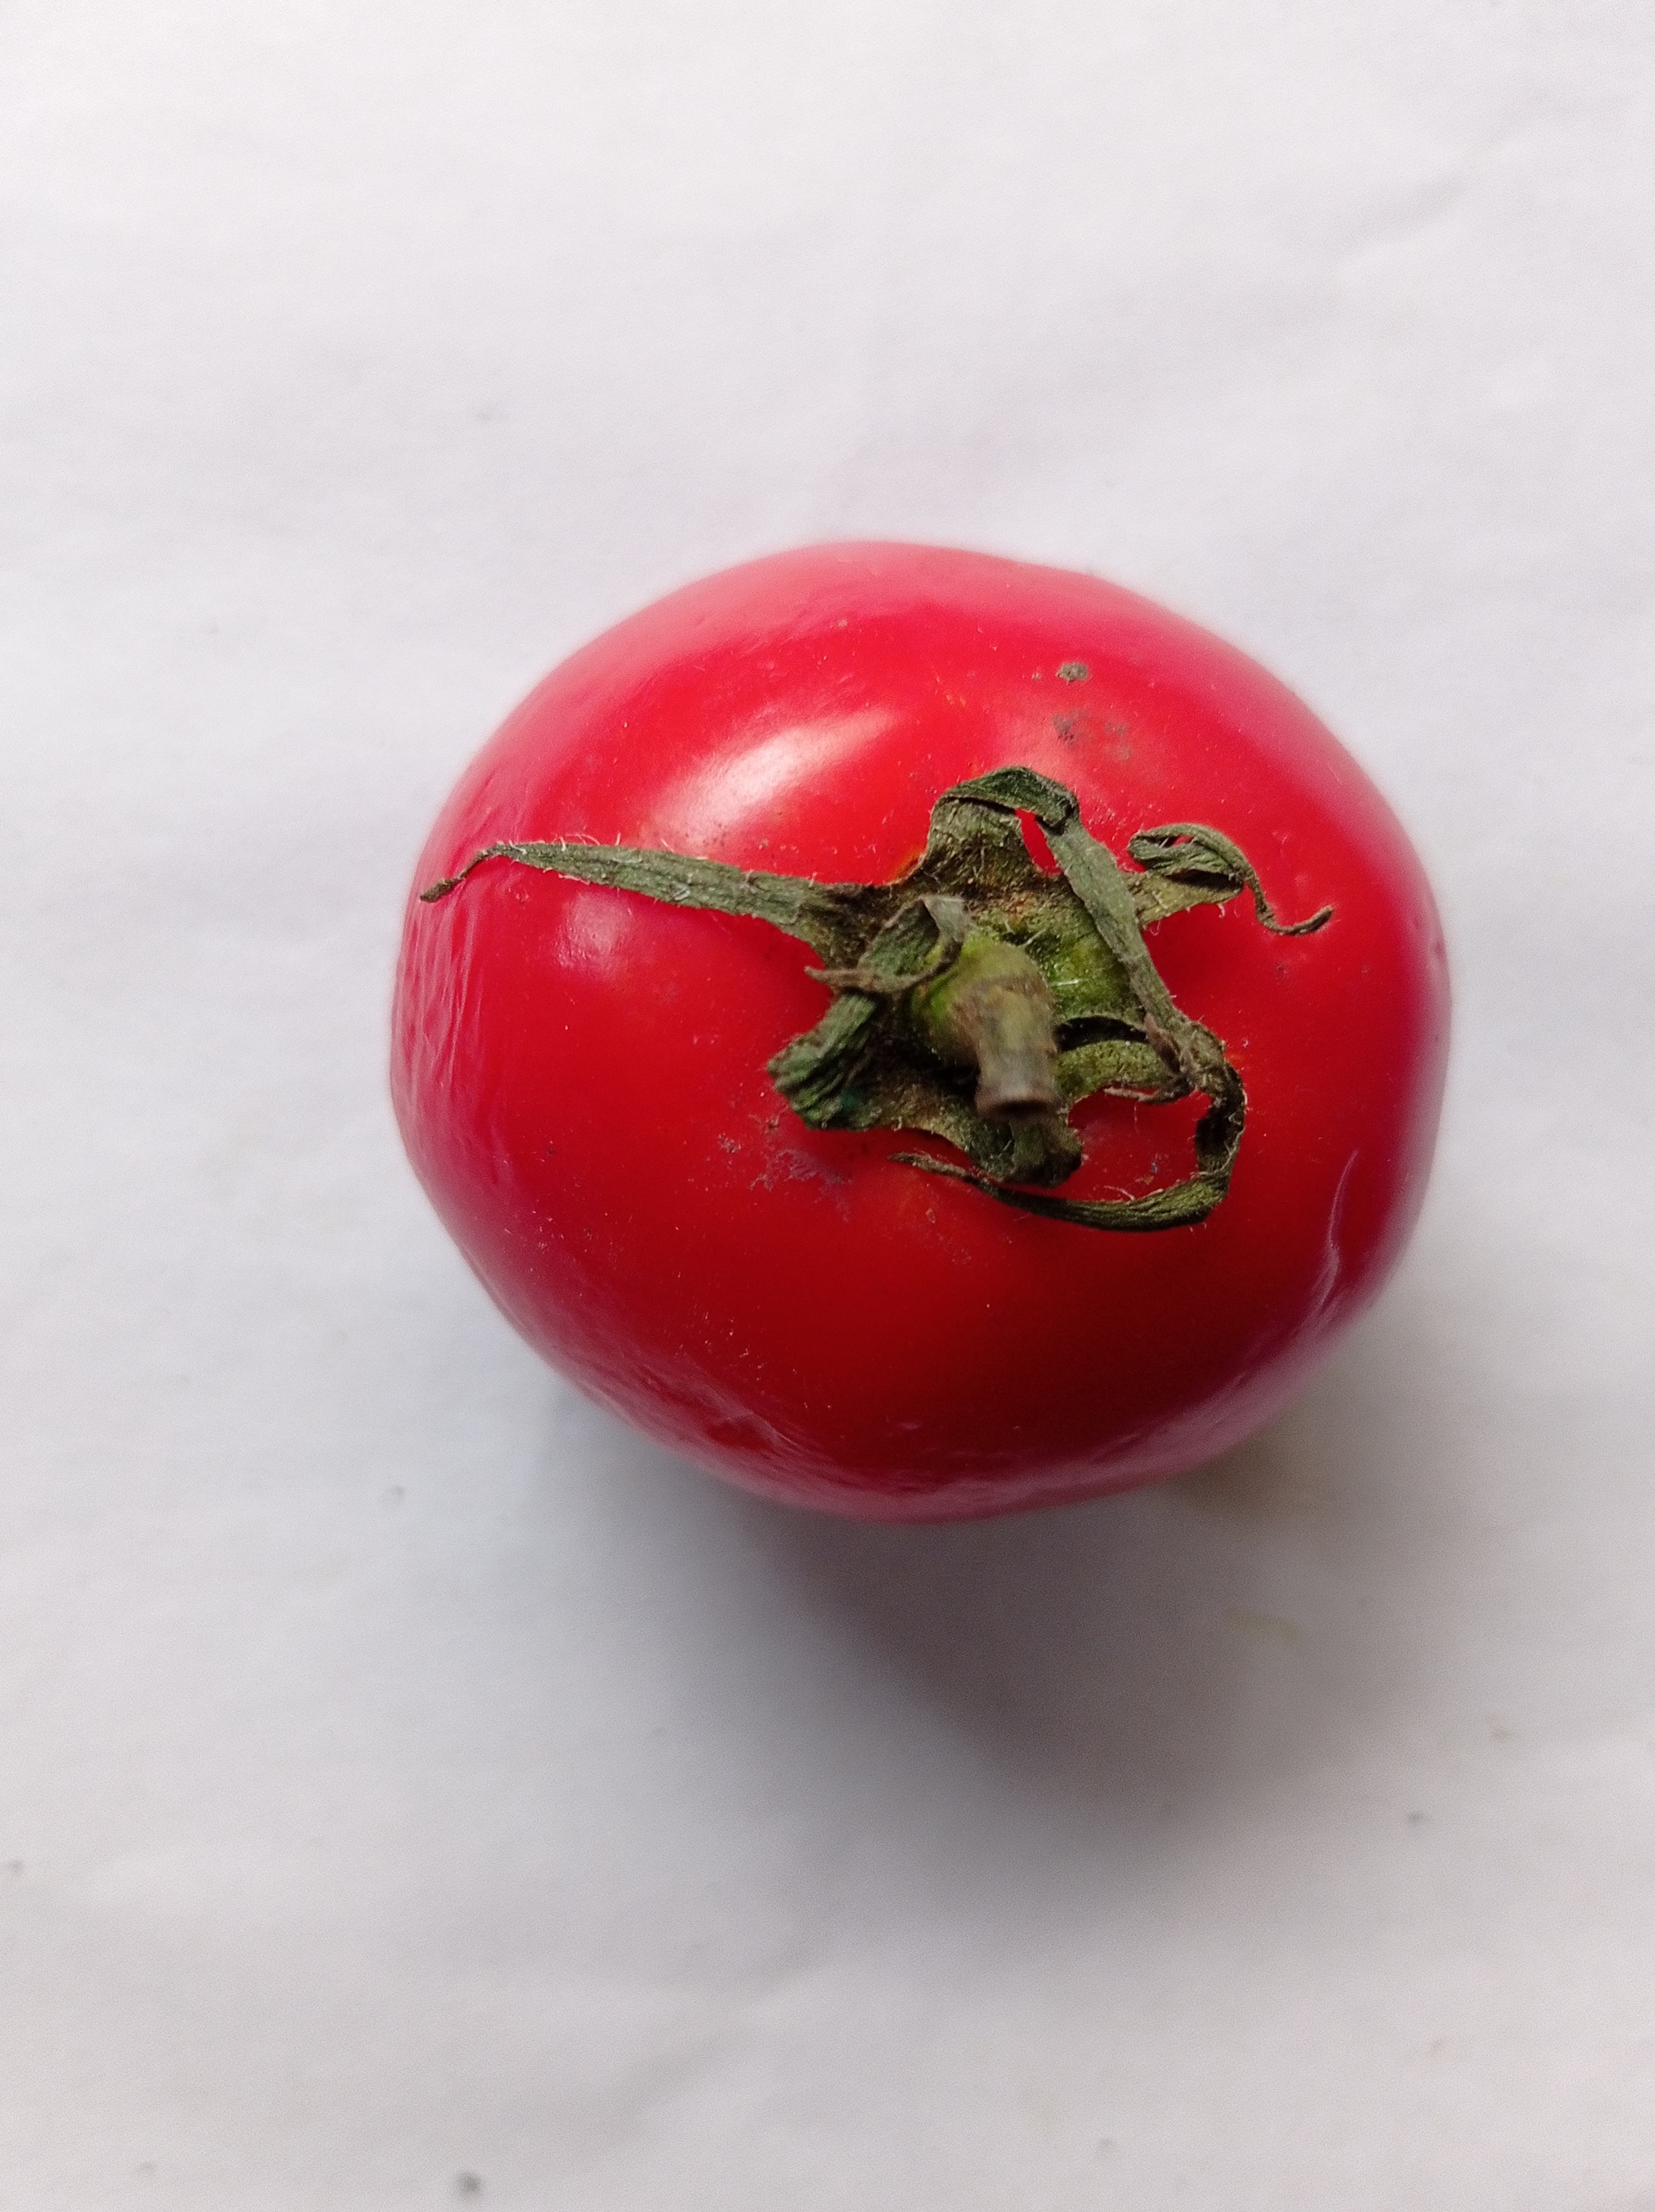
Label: Fresh